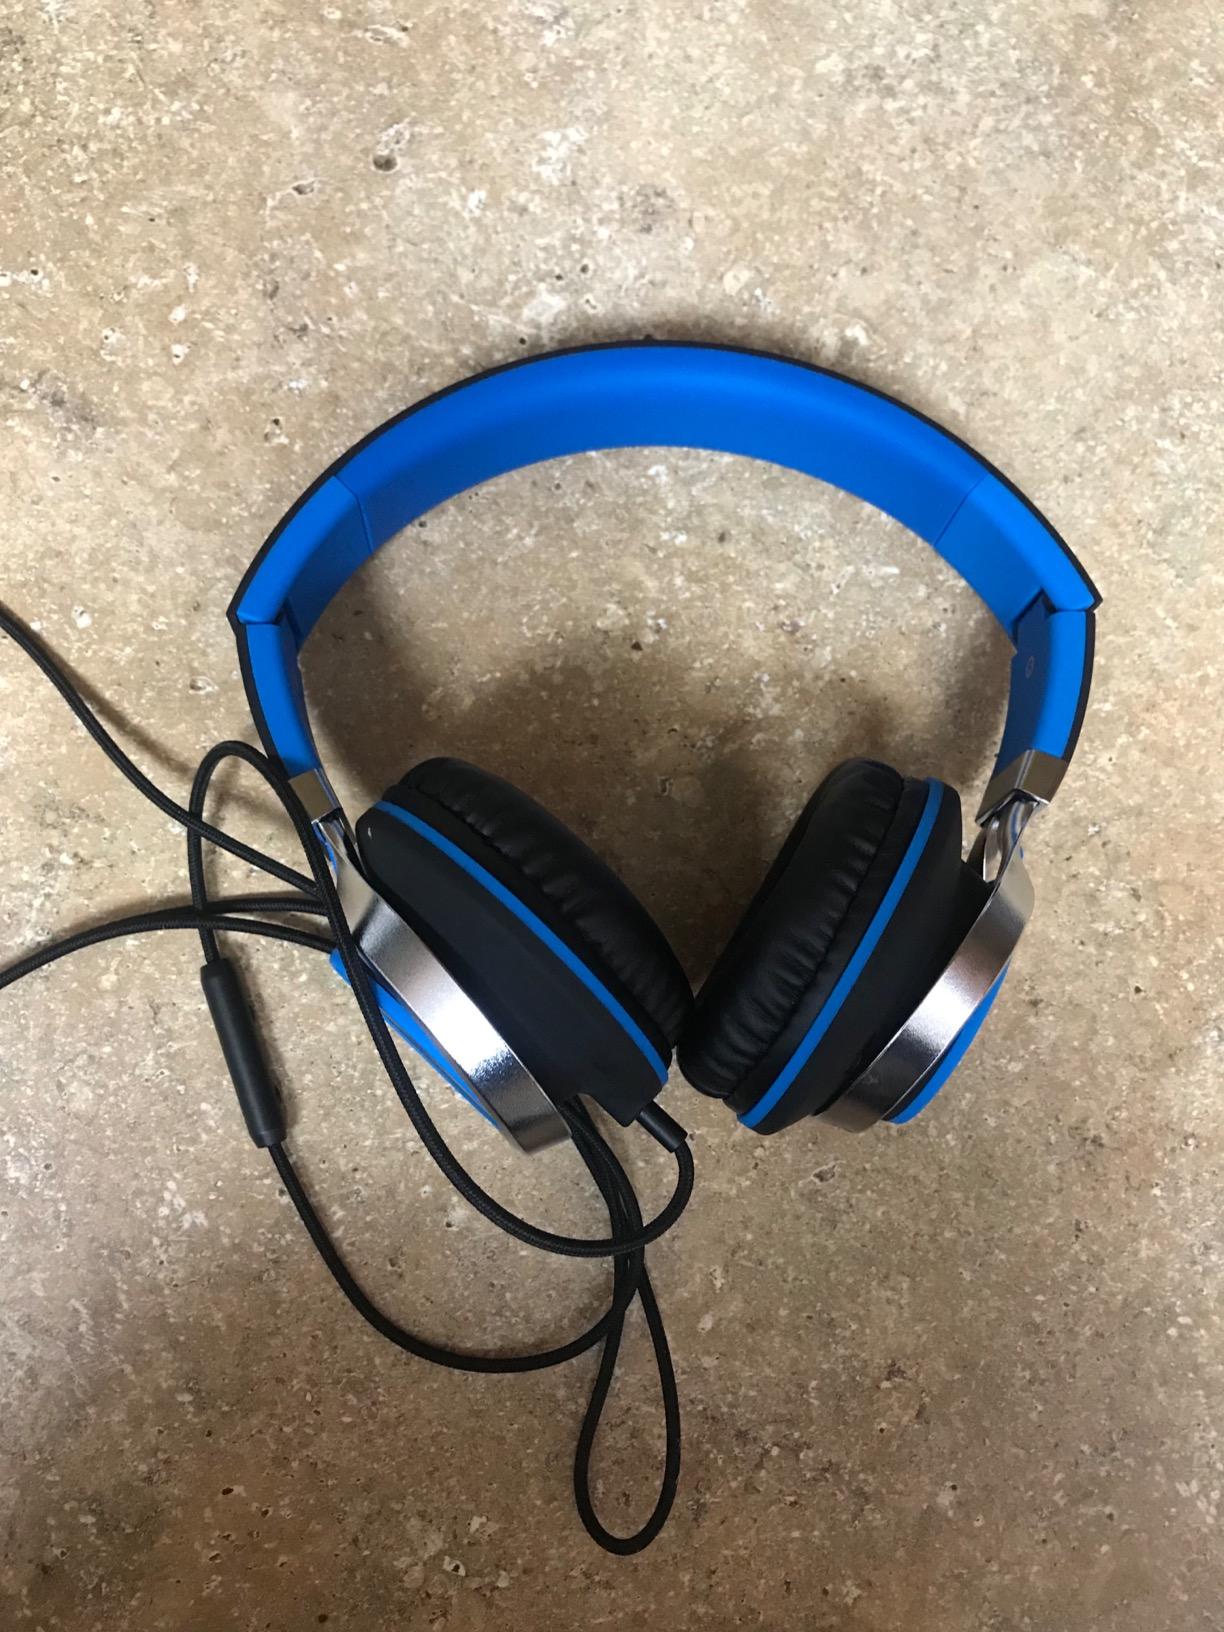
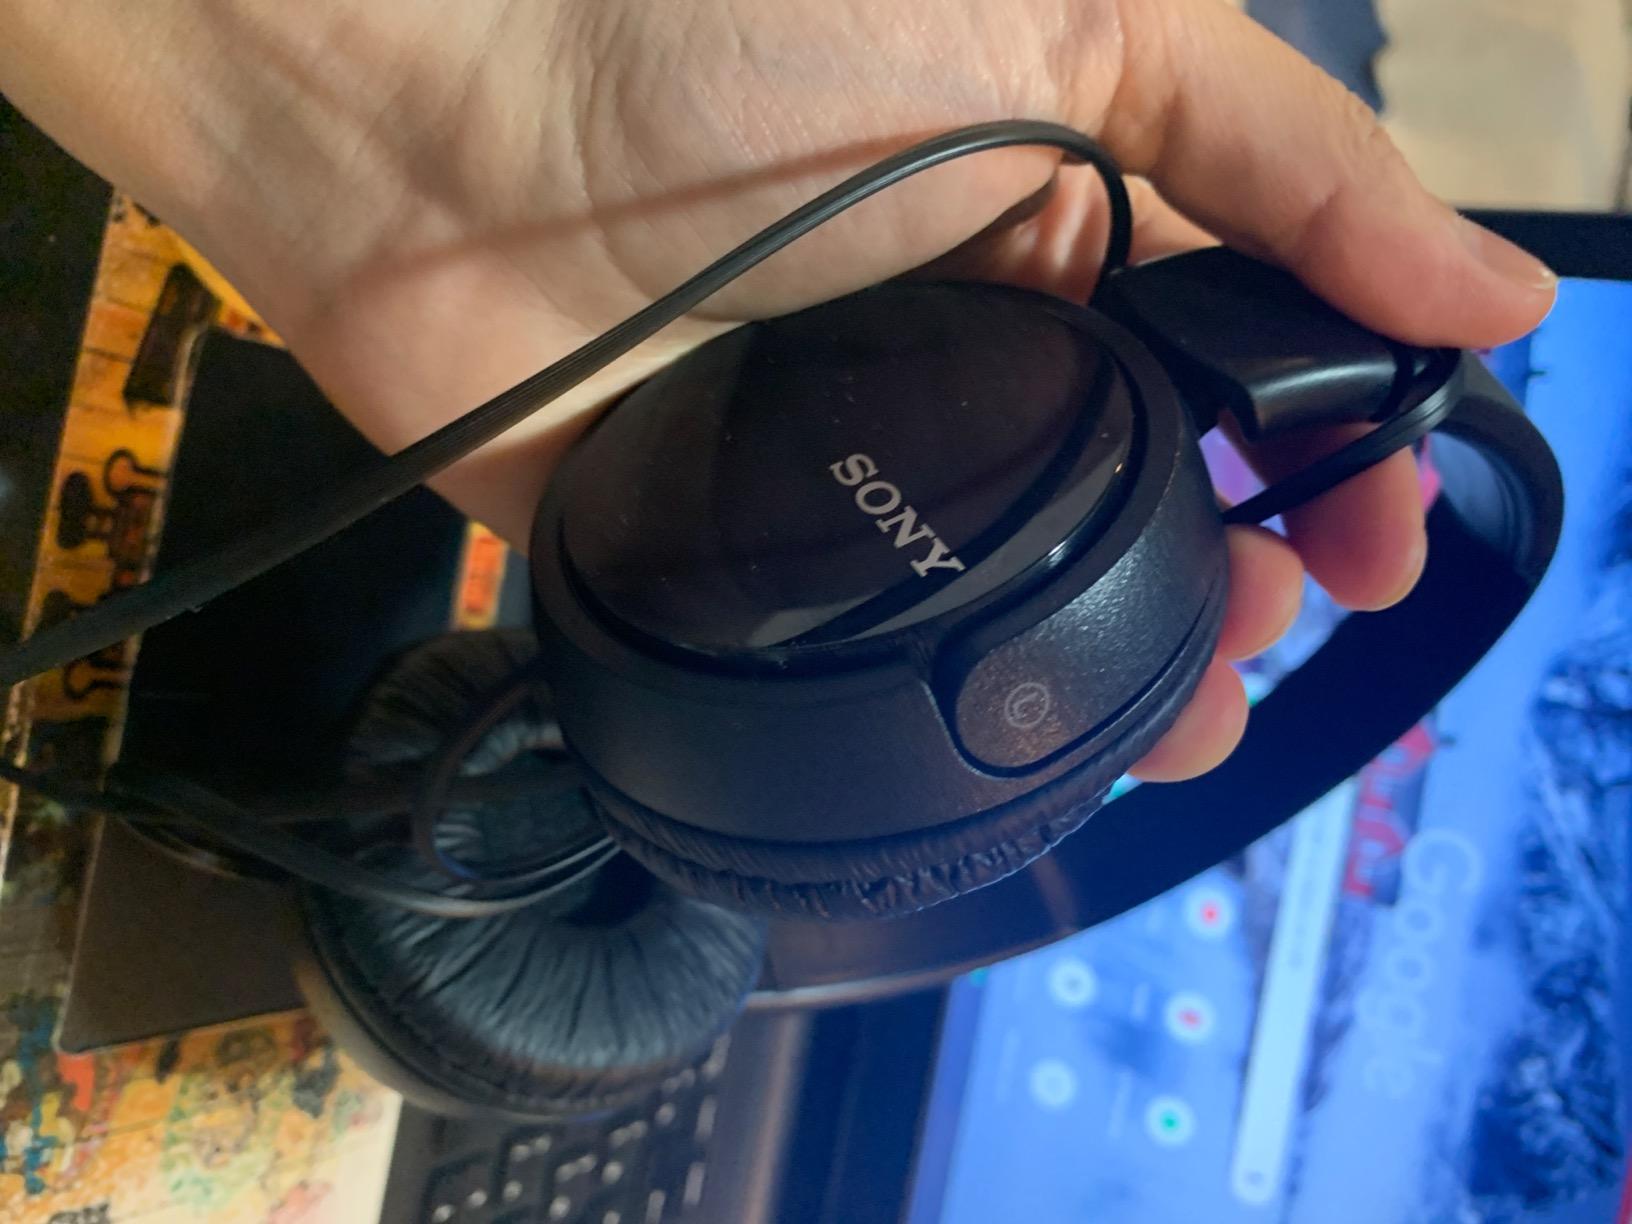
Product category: headphones
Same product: no